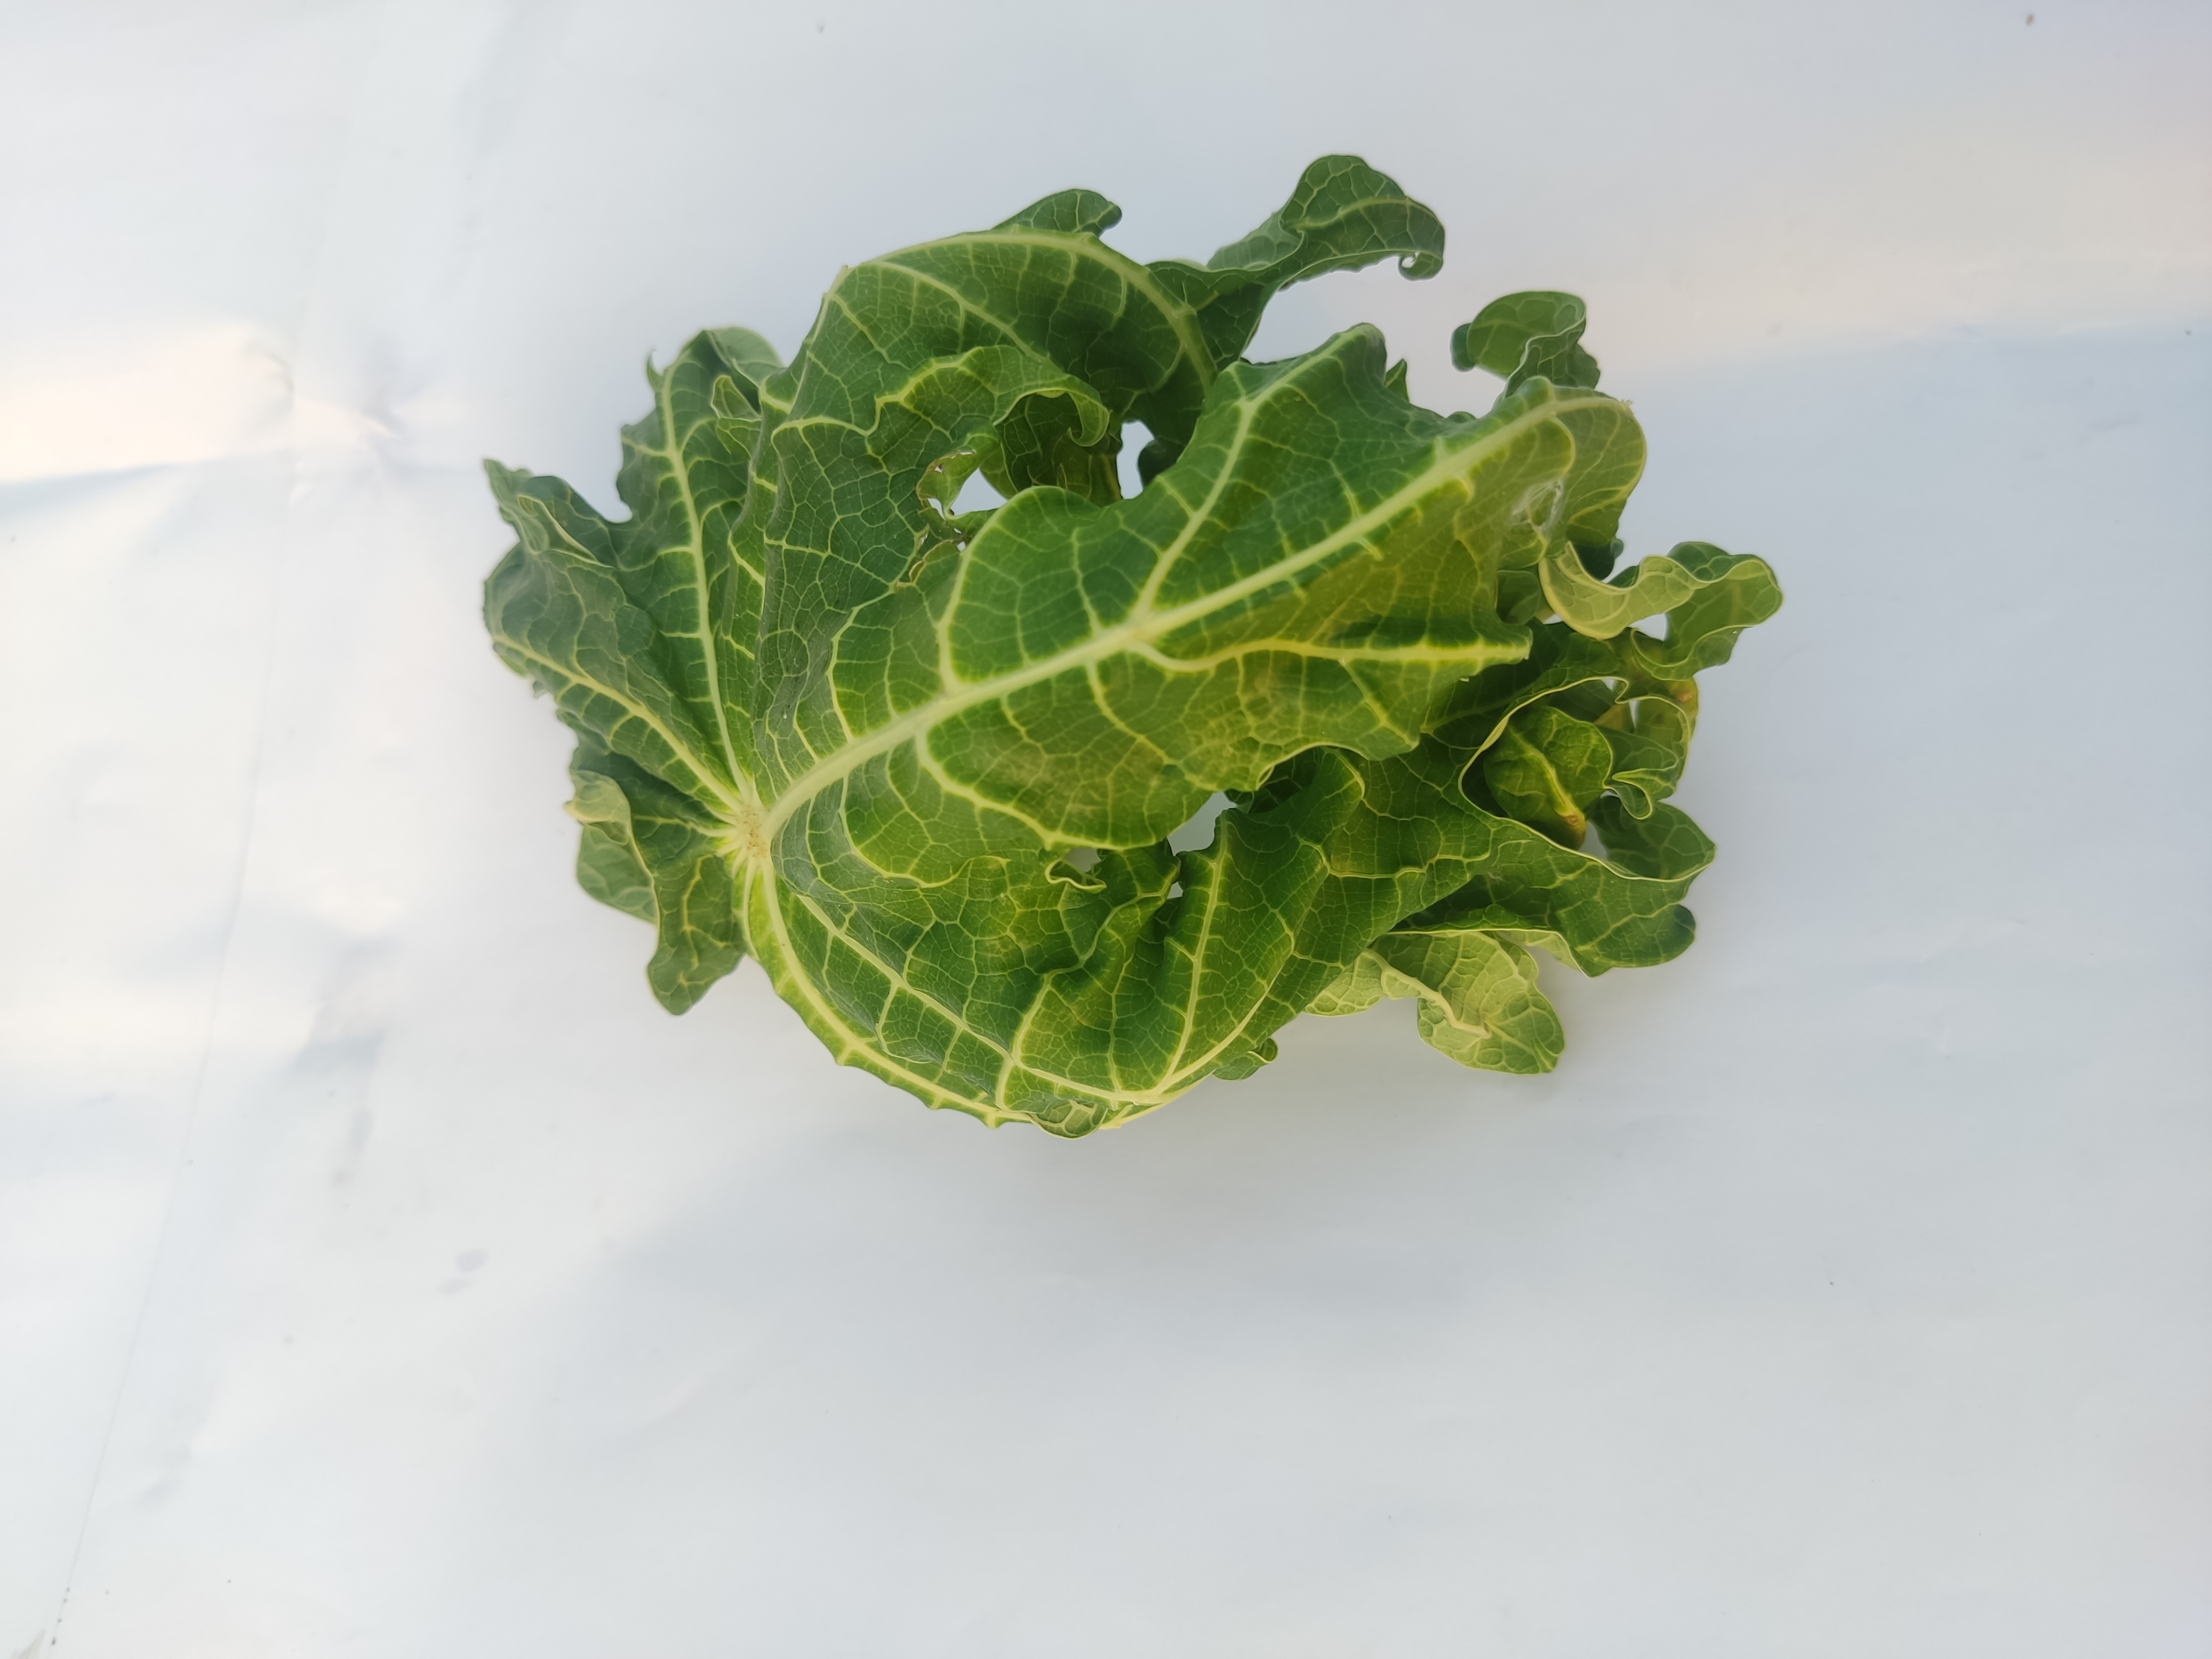
Label: Leaf Curl